Electronic monitoring in the United States

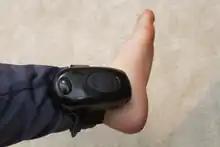
A GPS tracking device fastened to a person under house arrest.

Radio frequency (RF) ankle monitors are often used for curfew compliance with juveniles or individuals considered low risk for criminal behavior. In addition to wearing an ankle monitor, the individual sets up a separate monitoring unit at home. The unit can be programmed to detect an ankle or wrist monitor within a short range of 50 to 150 feet in order to send a message to a staffed monitoring station. The supervising officer can establish a person's schedule, requiring the individual to follow a daily routine, and ensuring that alerts are sent when the individual veers from the schedule or tampers with the ankle monitor.